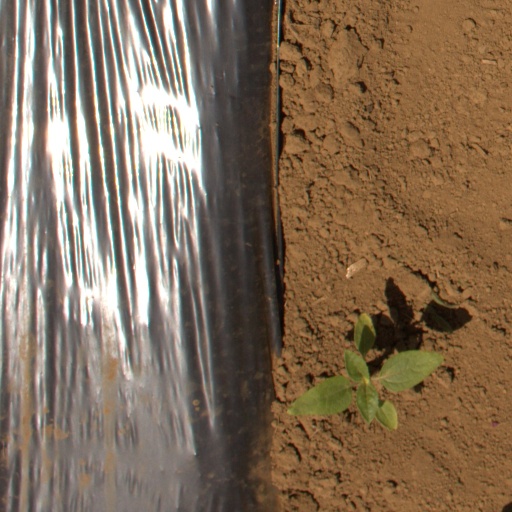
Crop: Jerusalem artichoke